Irish socialist volunteers in the Spanish Civil War

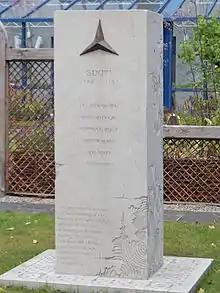
Memorial to Limerick men who fought in the International Brigades, erected outside Limerick City Hall in 2014.

Irish Socialist volunteers in the Spanish Civil War describes a grouping of IRA members and Irish Socialists who fought in support of the cause of the Second Republic during the Spanish Civil War. These volunteers were taken from both Irish Republican and Unionist political backgrounds but were bonded through a Socialist and anti-clerical political philosophy. Many of the Irish Socialist volunteers who went to Spain later became known as the Connolly Column.